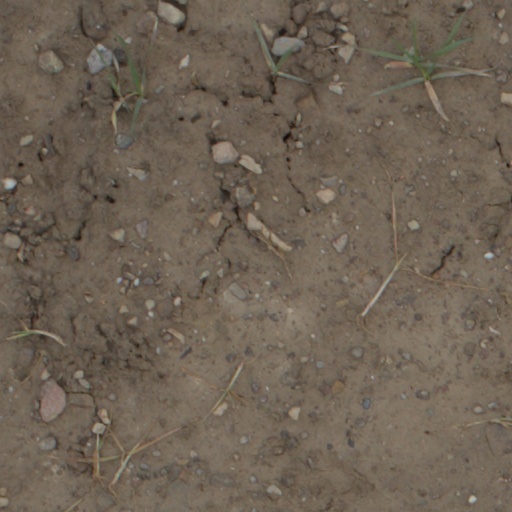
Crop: wheat